Bankfield Museum

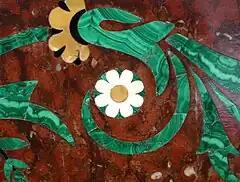
Inlaid design on fire surround

The fireplace is red Rouge de Rance marble with cream and black marble, patterned with inlaid semi-precious stone including green malachite: all imported materials. The intertwined initials of Edward and Elizabeth his wife are central on the fire surround and fireback, which is prominently dated 1867. The inlay features the White Rose of Yorkshire, possibly in Parian marble, which is repeated on the carved corinthian columns on the fire surround. The mantelshelf is massive enough to support three lifesized marble busts: Edward Akroyd on the left, his father Jonathan in the centre, and his wife Elizabeth Fearby (d.1884) on the right (by the Florentine sculptor Niccolò Bazzanti (1802–1869)). The bust of Elizabeth is remarkable in that it has the trompe-l'œil effect of a veil over the face. The glazed hearth tiles are similar to Mintons tiles but are probably locally made.